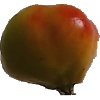
Label: Apple Red Yellow 2